Pierre-Georges Jeanniot

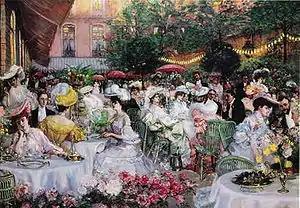
The Ritz garden café, Paris, France

The artistic education of Pierre-Georges Jeanniot began with his father, Pierre-Alexandre Jeanniot (1826–1892), a longtime director of l'École des Beaux-Arts of Dijon, France.